Moorish architecture

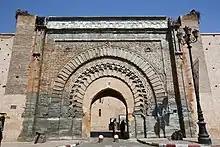
Bab Agnaou, the monumental gate of the Kasbah of Marrakesh (late 12th century)

Almohad architecture showed more restraint than Almoravid architecture in its use of ornamental richness, giving greater attention to wider forms, contours, and overall proportions. Earlier motifs were refined and were given a grander scale. While surface ornament remained important, architects strove for a balance between decorated surfaces and empty spaces, allowing the interaction of light and shadows across carved surfaces to play a role.